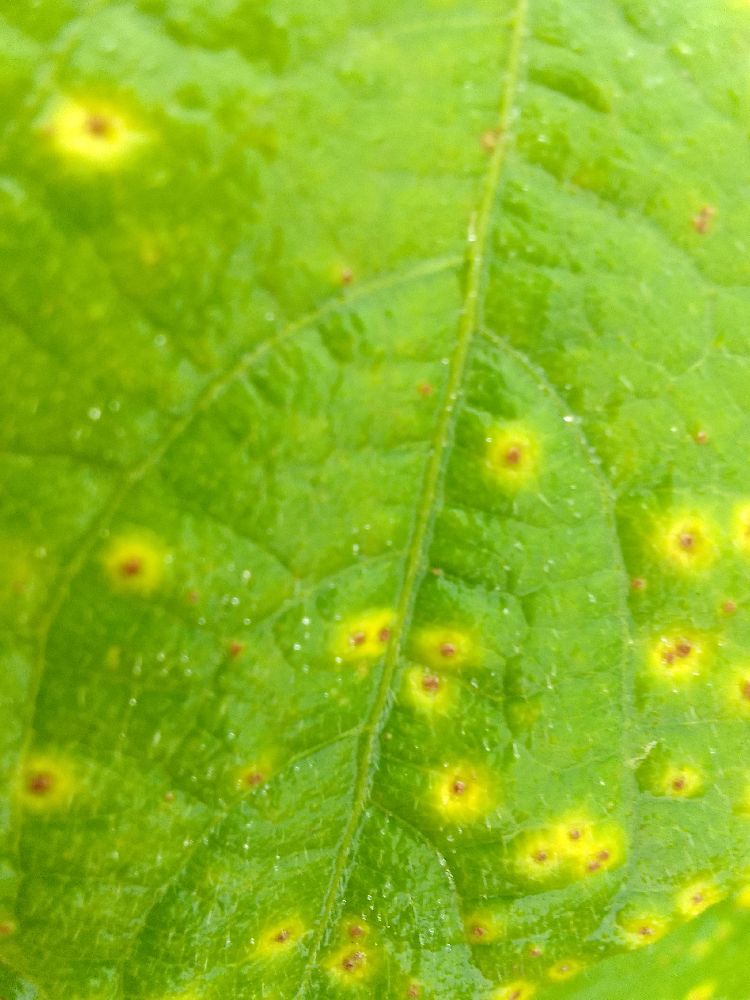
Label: rust